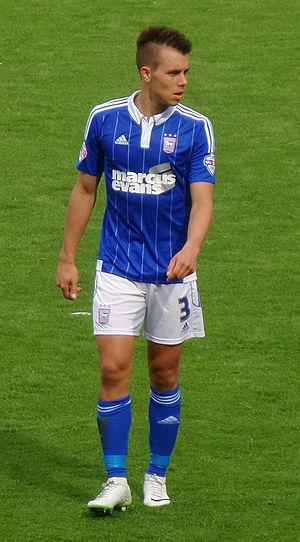
Jonas Hjort Knudsen, né le 16 septembre 1992 à Esbjerg, est un footballeur international danois qui évolue au poste de défenseur à Malmö FF. Il est connu pour ses remises en jeu.